Khao Manee

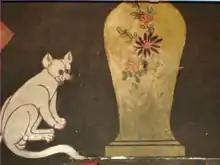
Khao Manee Mural Painting in Wat Thong Noppakhun, Bangkok. Created in the reign of King Rama 1-3 (AD 1782 to 1851).

In the reign of King Nangklao (AD 1824–1851), the Khao Manee is more frequently mentioned. Khao Manee cats are famed and there have been paintings found of them at temples. The white cat was originally known as the ‘Khao Plort’, then became known as the Khao Manee in the reign of King Chulalongkorn (1868-1910 AD).